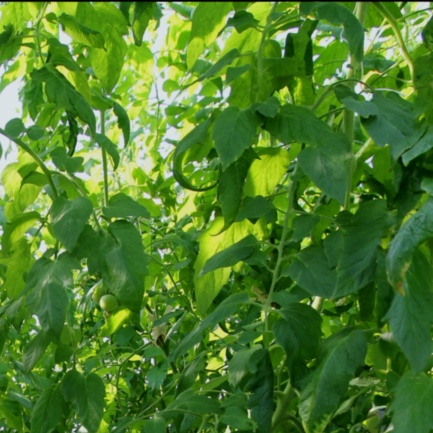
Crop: tomato